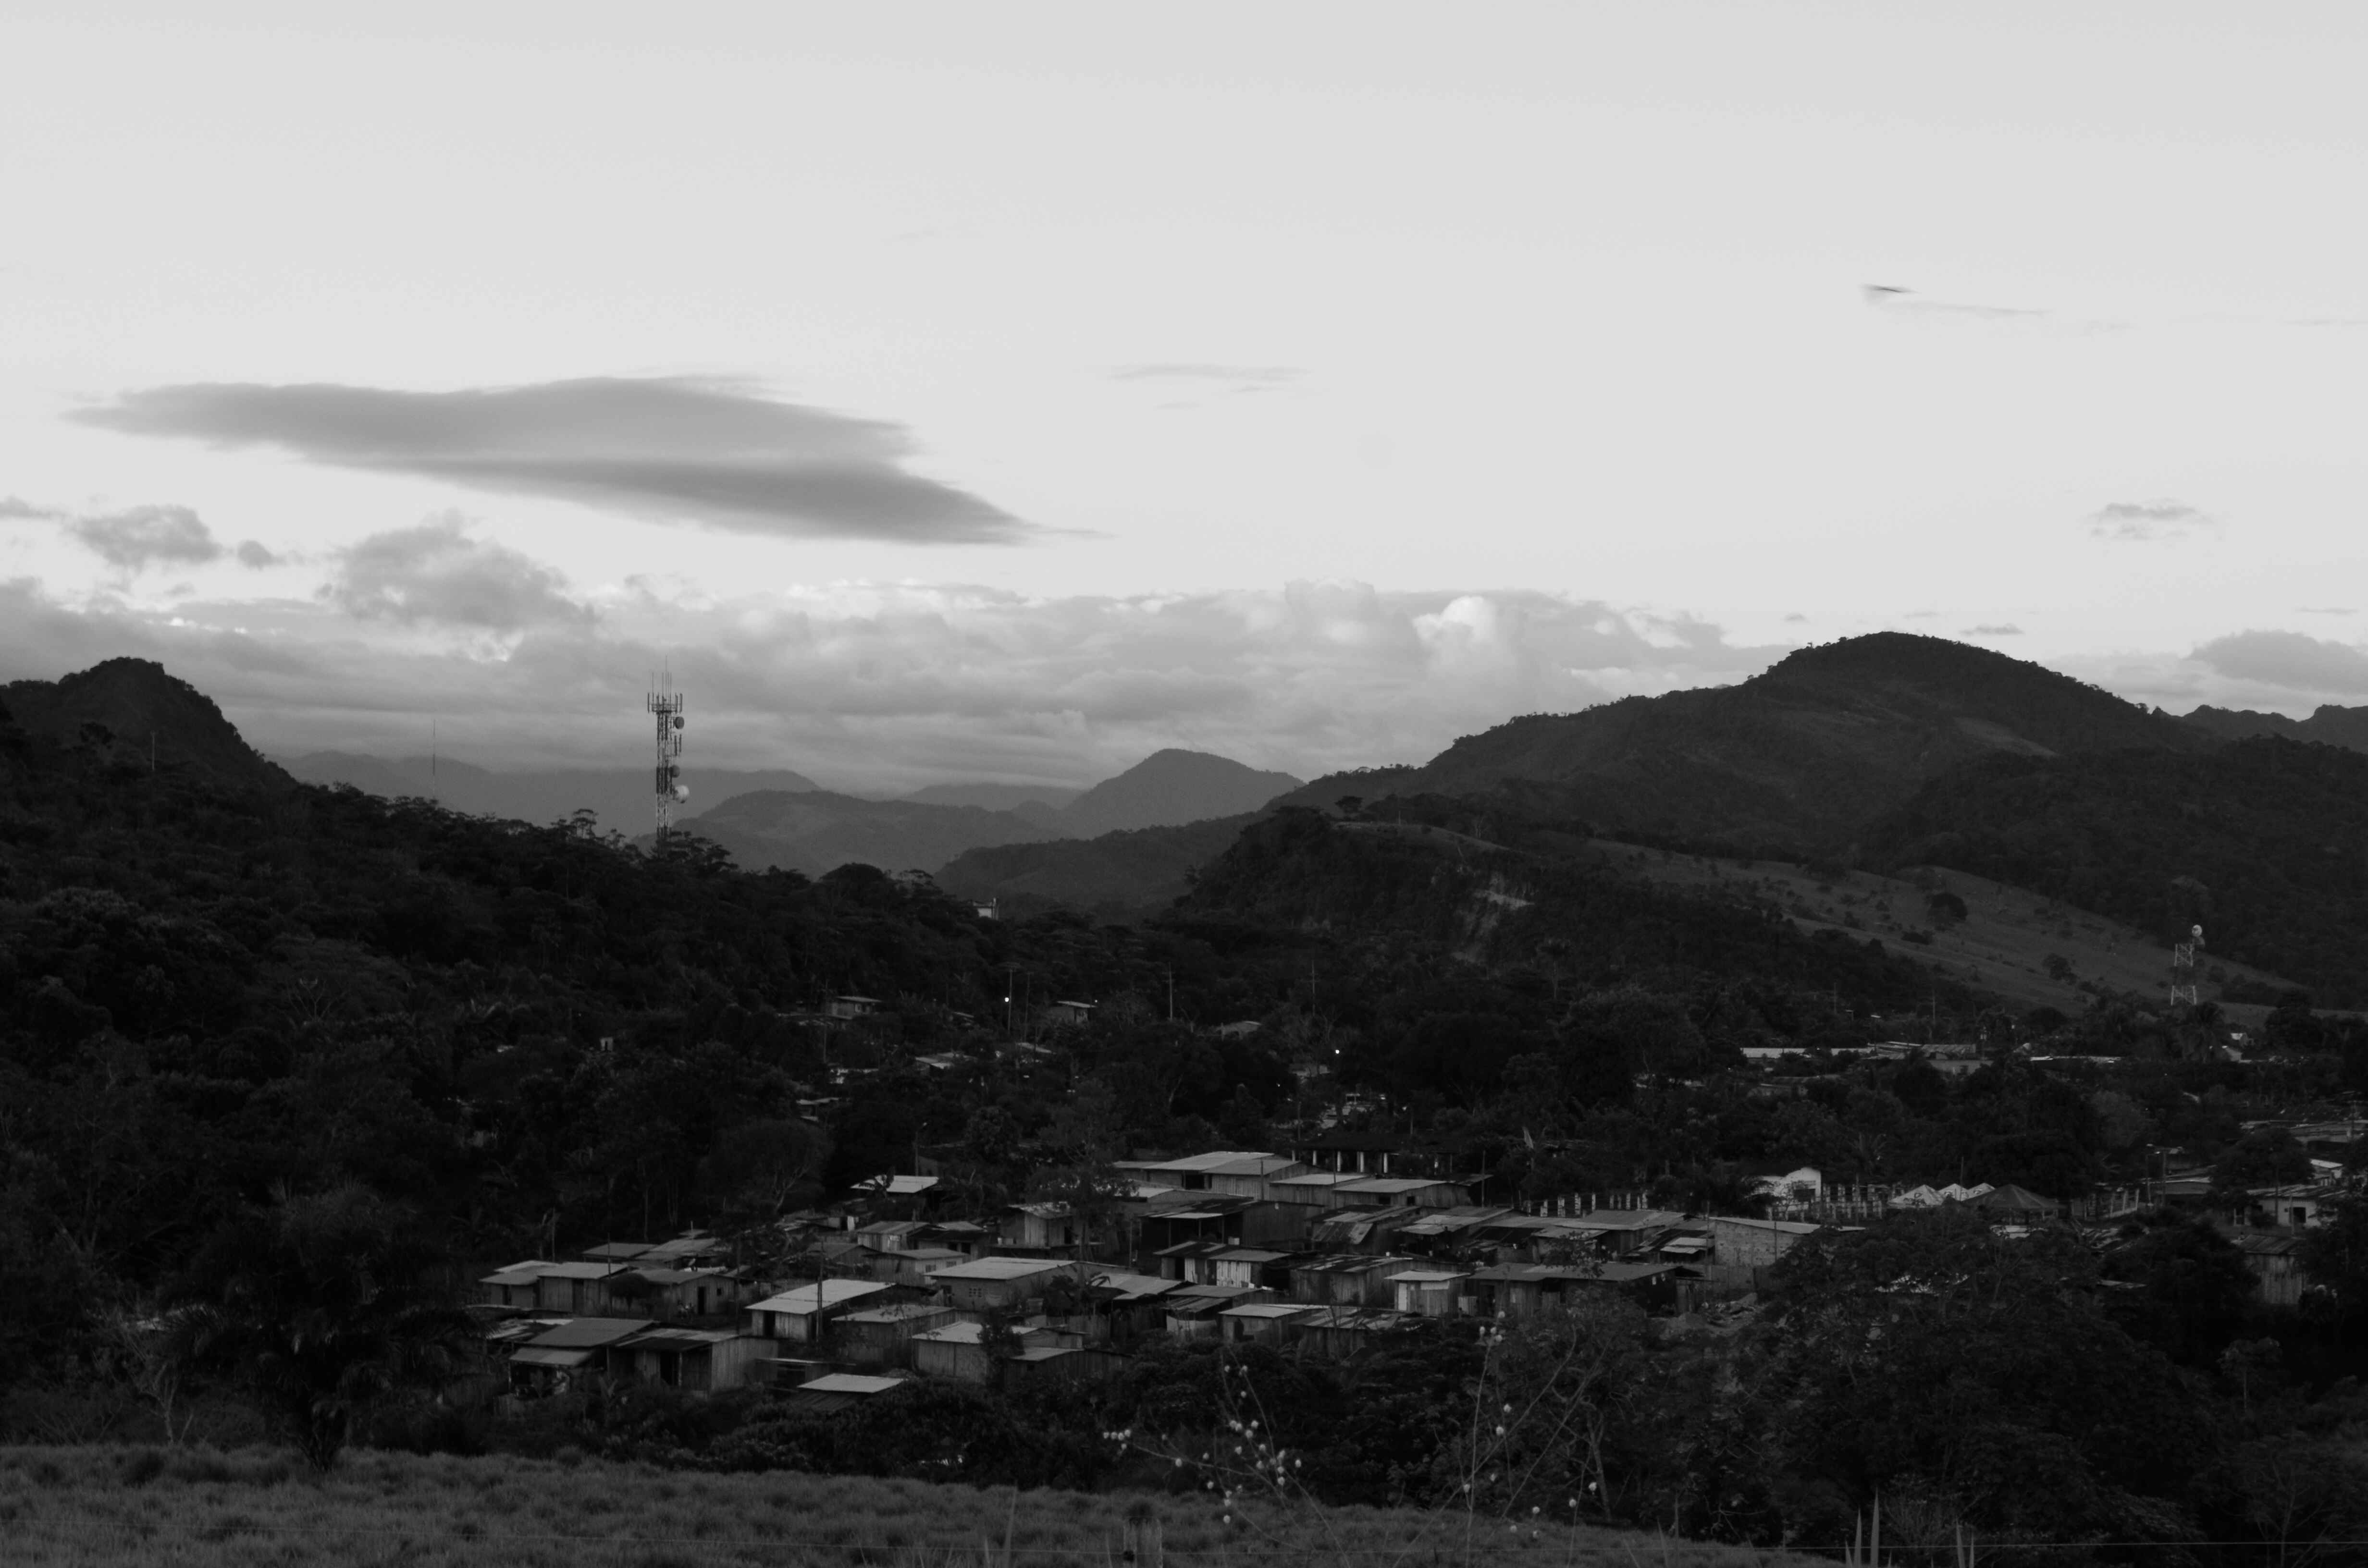
landscape, mountain, cloud, black and white, photography, hill, monochrome, rural area, monochrome photography, atmospheric phenomenon, mountainous landforms